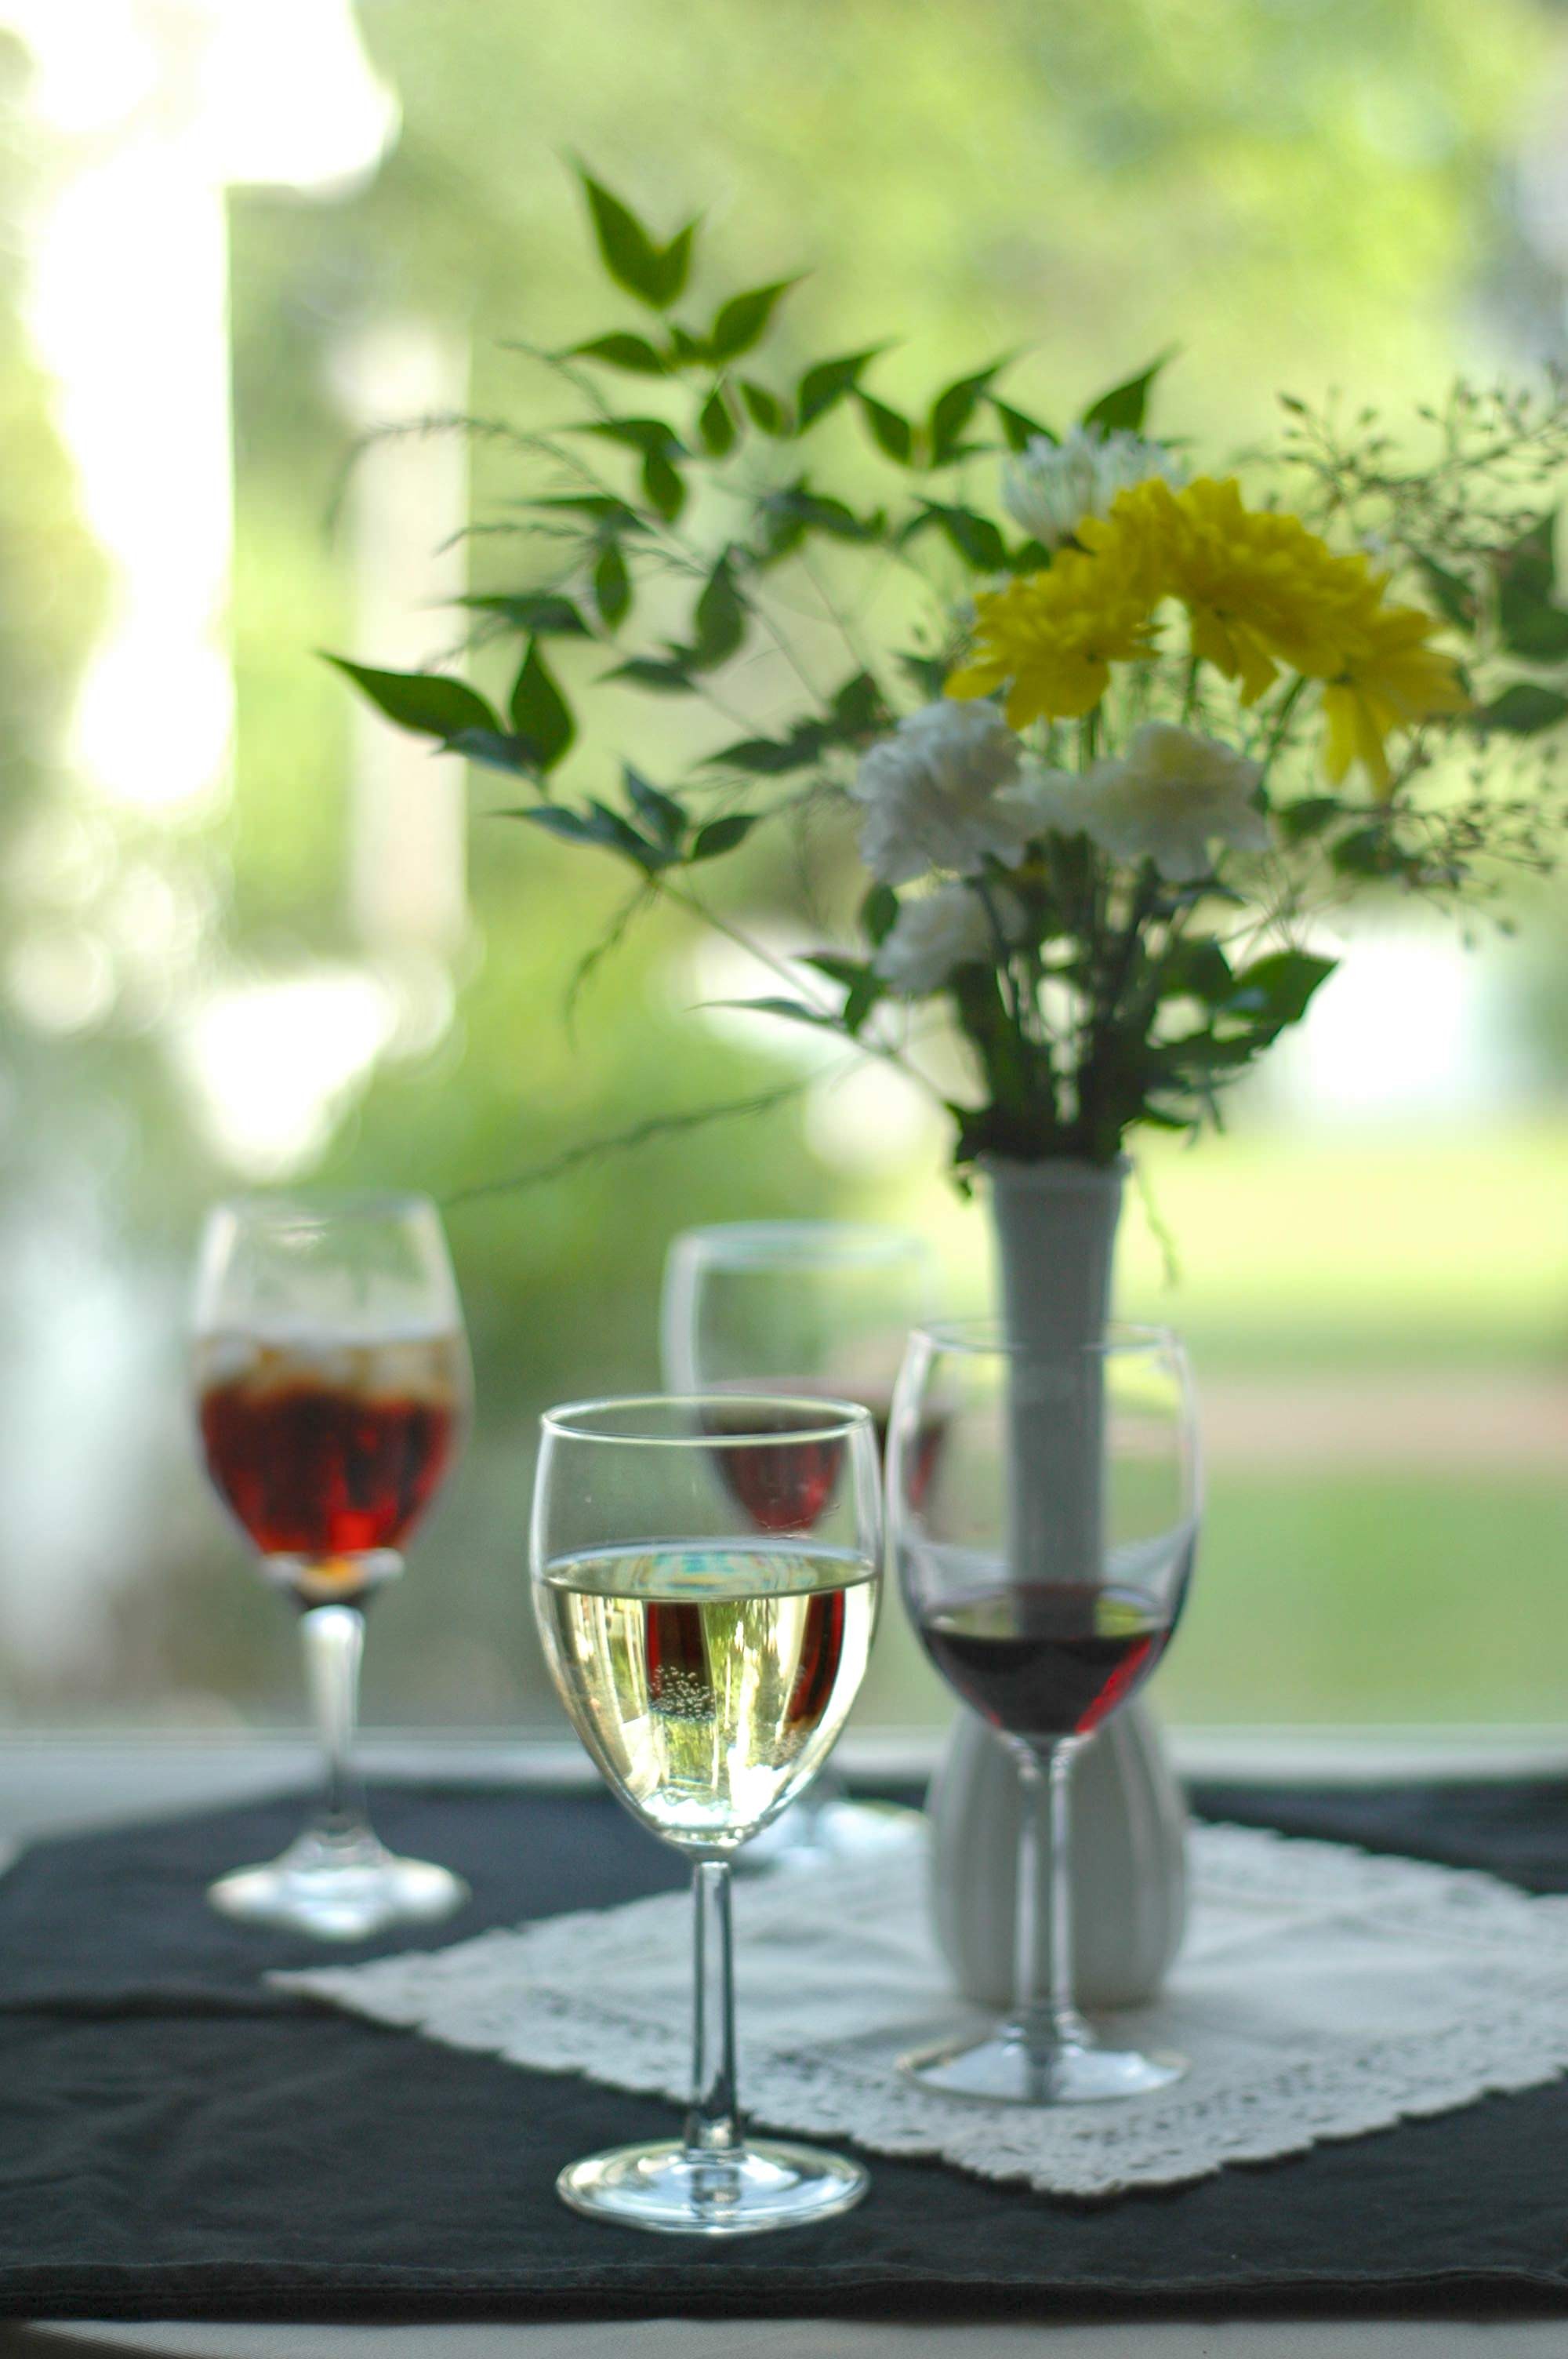
wine, white, flower, glass, red, beverage, drink, lighting, material, alcohol, flowers, wine glass, ceremony, background, party, sparkling, reception, taste, stemware, tasting, centrepiece, drinkware